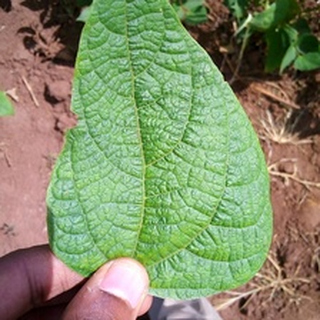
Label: healthy_bean